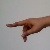
The image shows a hand gesture representing the letter 'P' in Indian Sign Language.